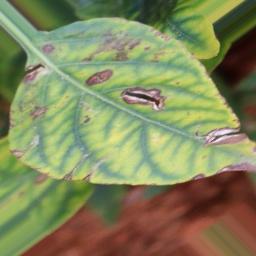
Label: nutritional